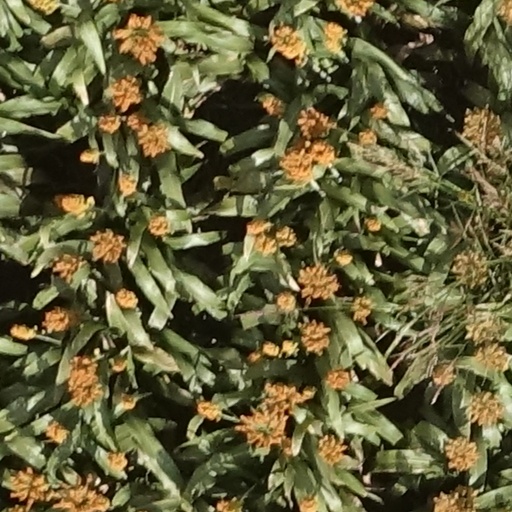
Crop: sorghum